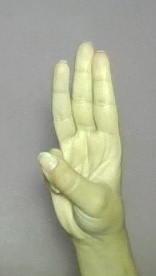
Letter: thaa